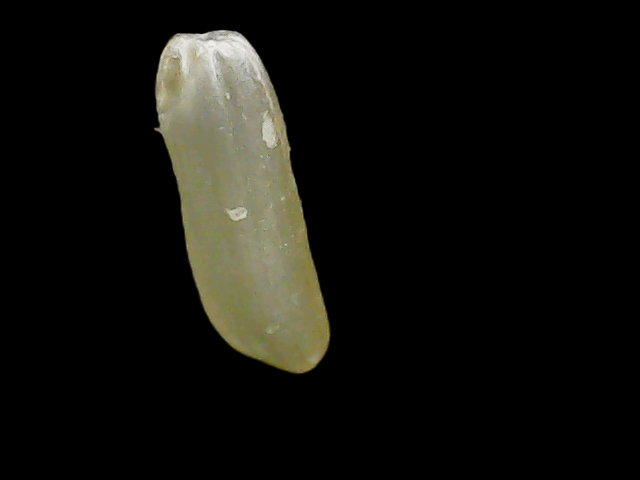
Rice variety: Binadhan8